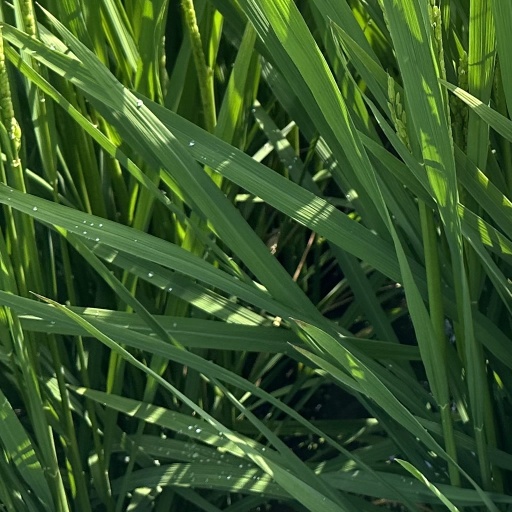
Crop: rice